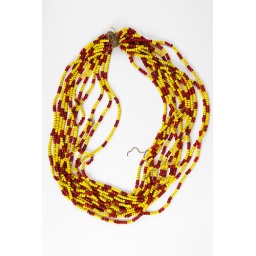
Snoeren van kleine gele en rode glaskraaltjes. Gedragen door vrouwen in het Vogelkopgebied van Papua (Kepala Burung). Fotograaf: Roos Westhoff